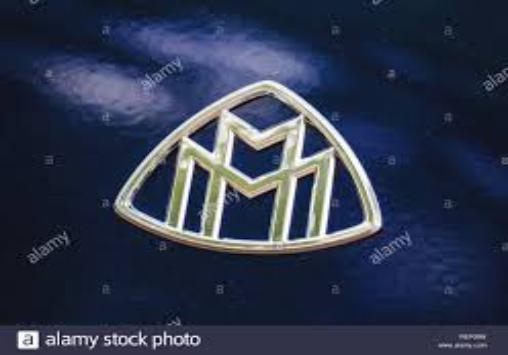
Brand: maybach-2
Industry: Transportation